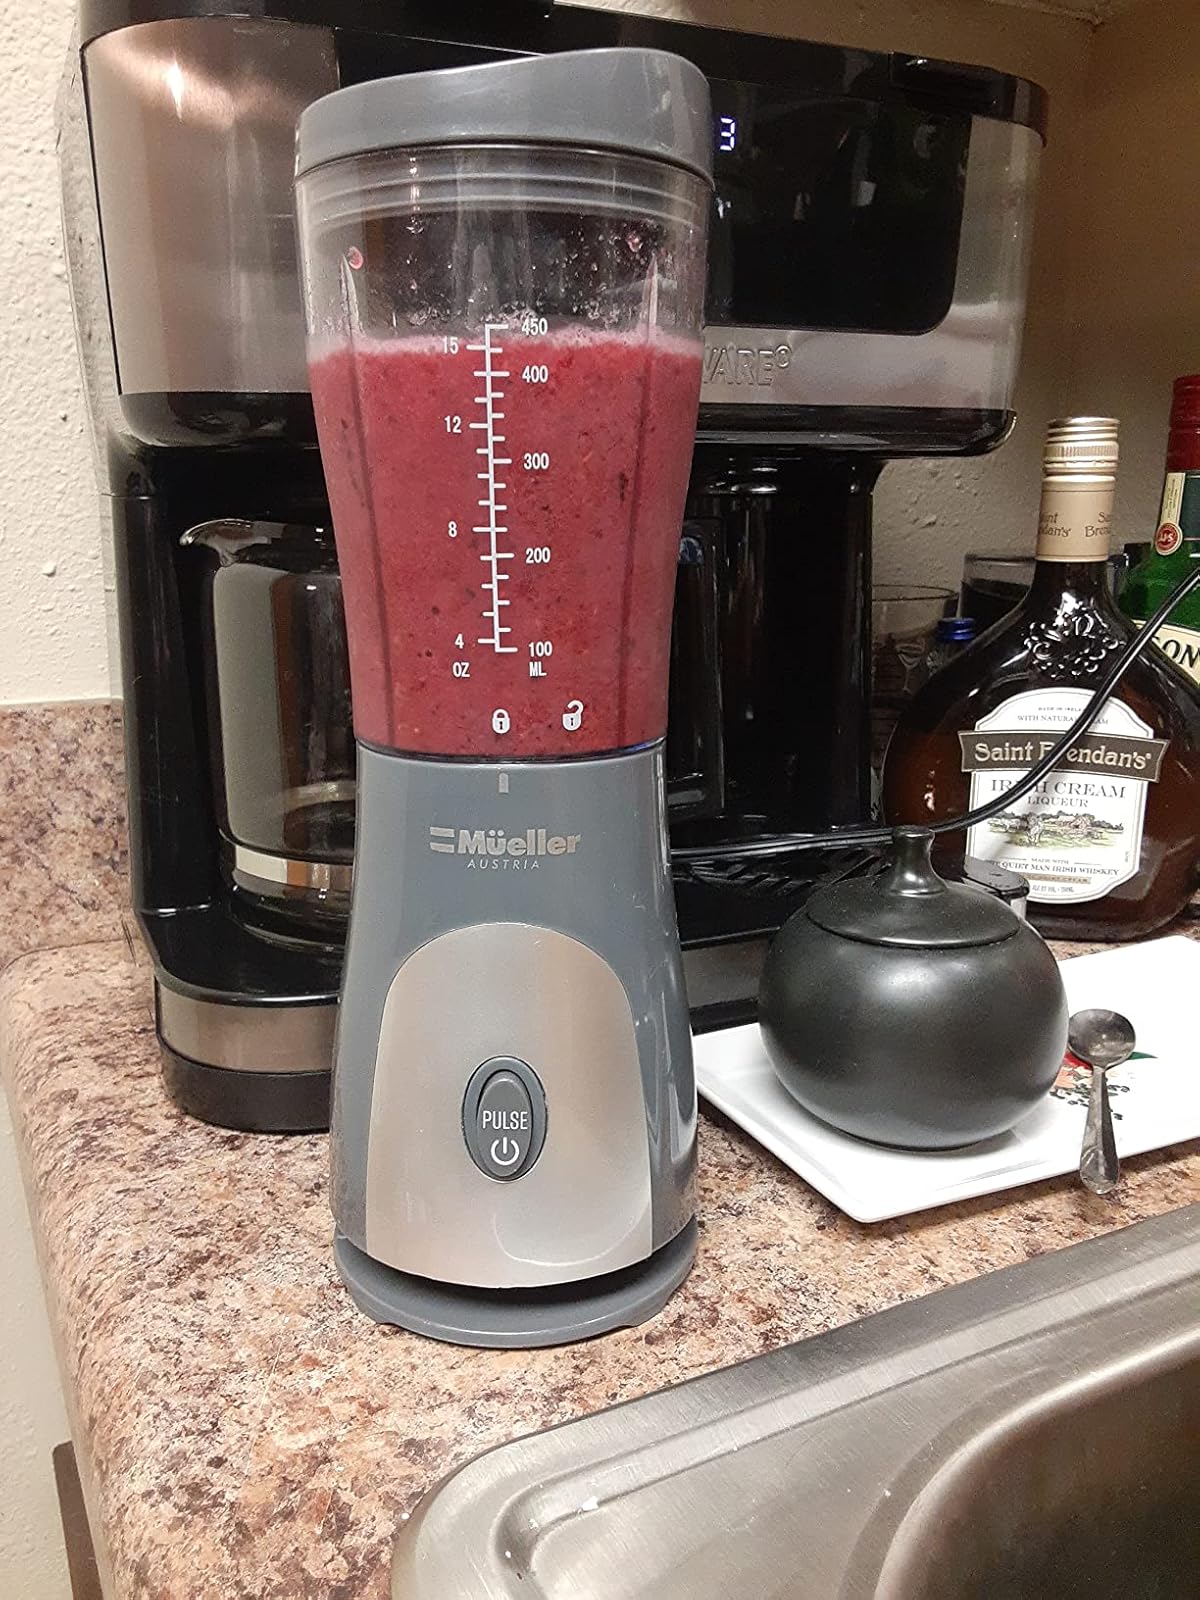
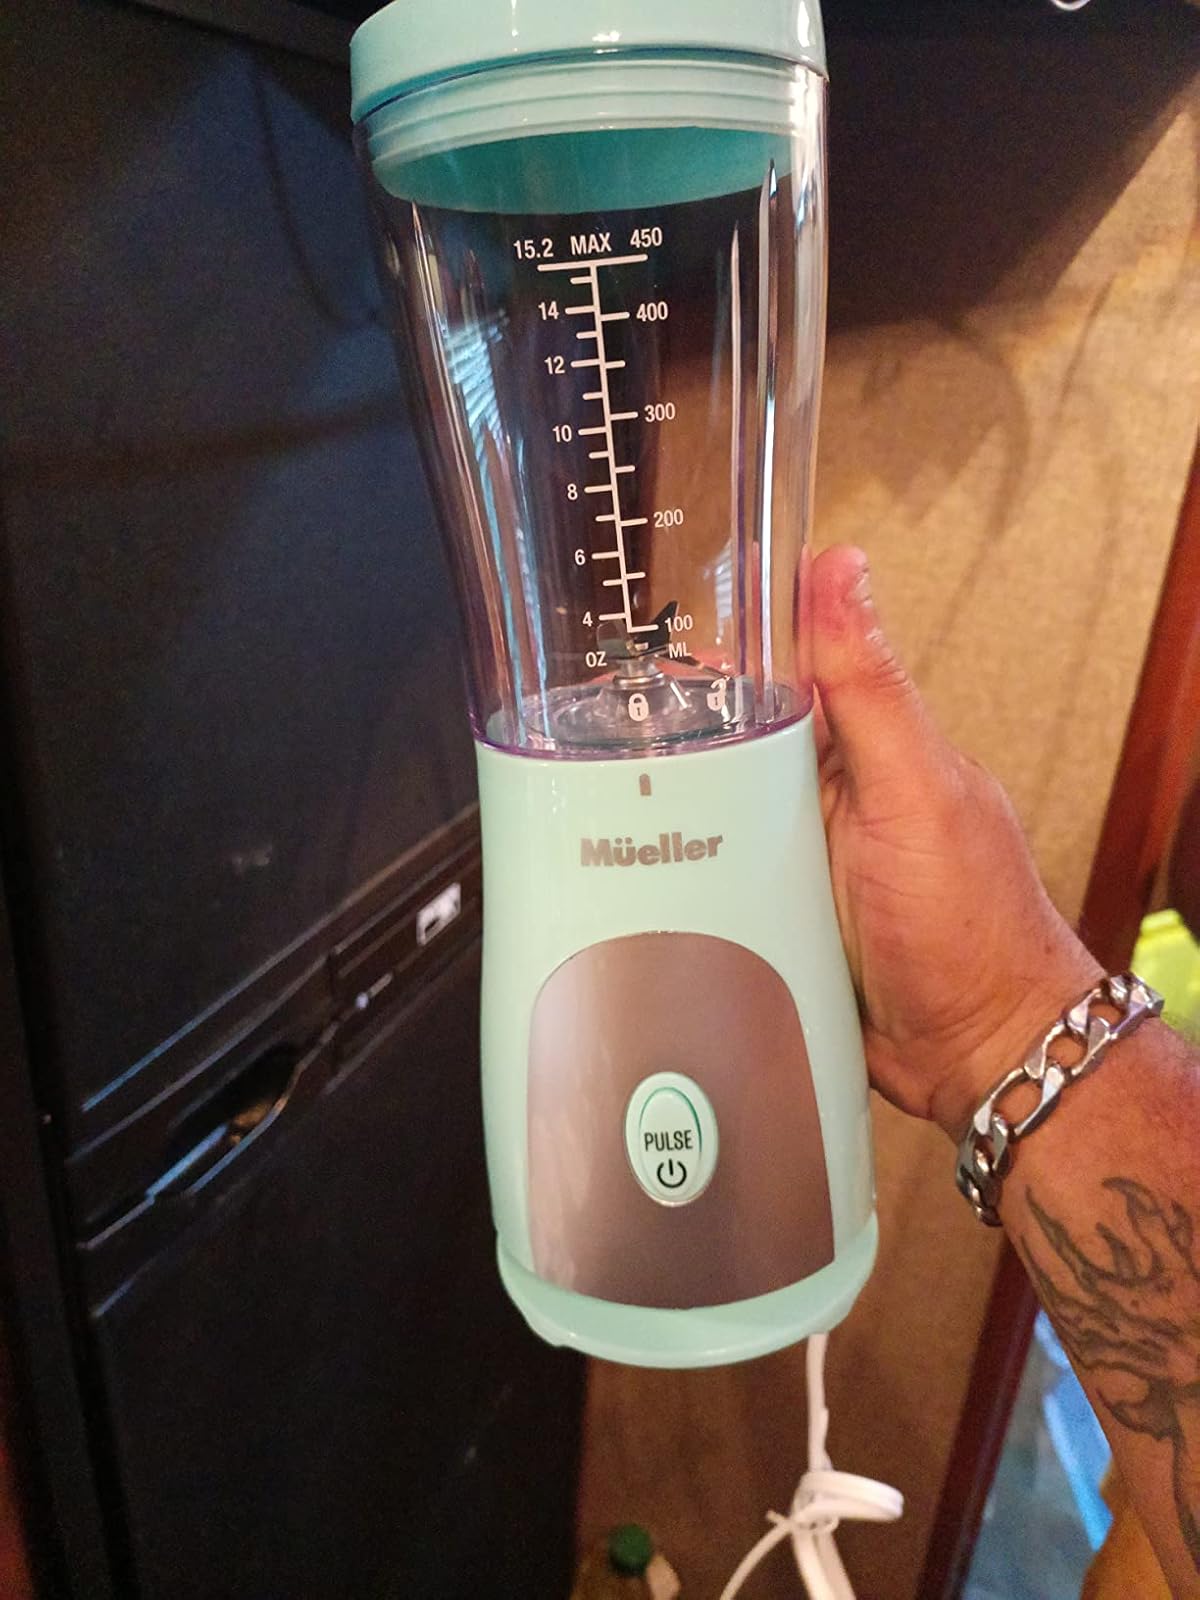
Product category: items_blender
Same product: no